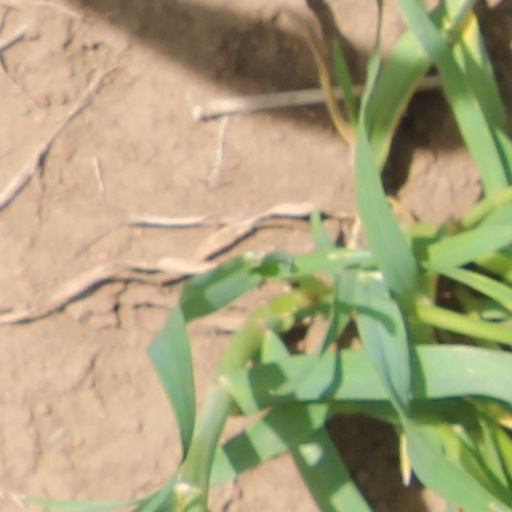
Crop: wheat